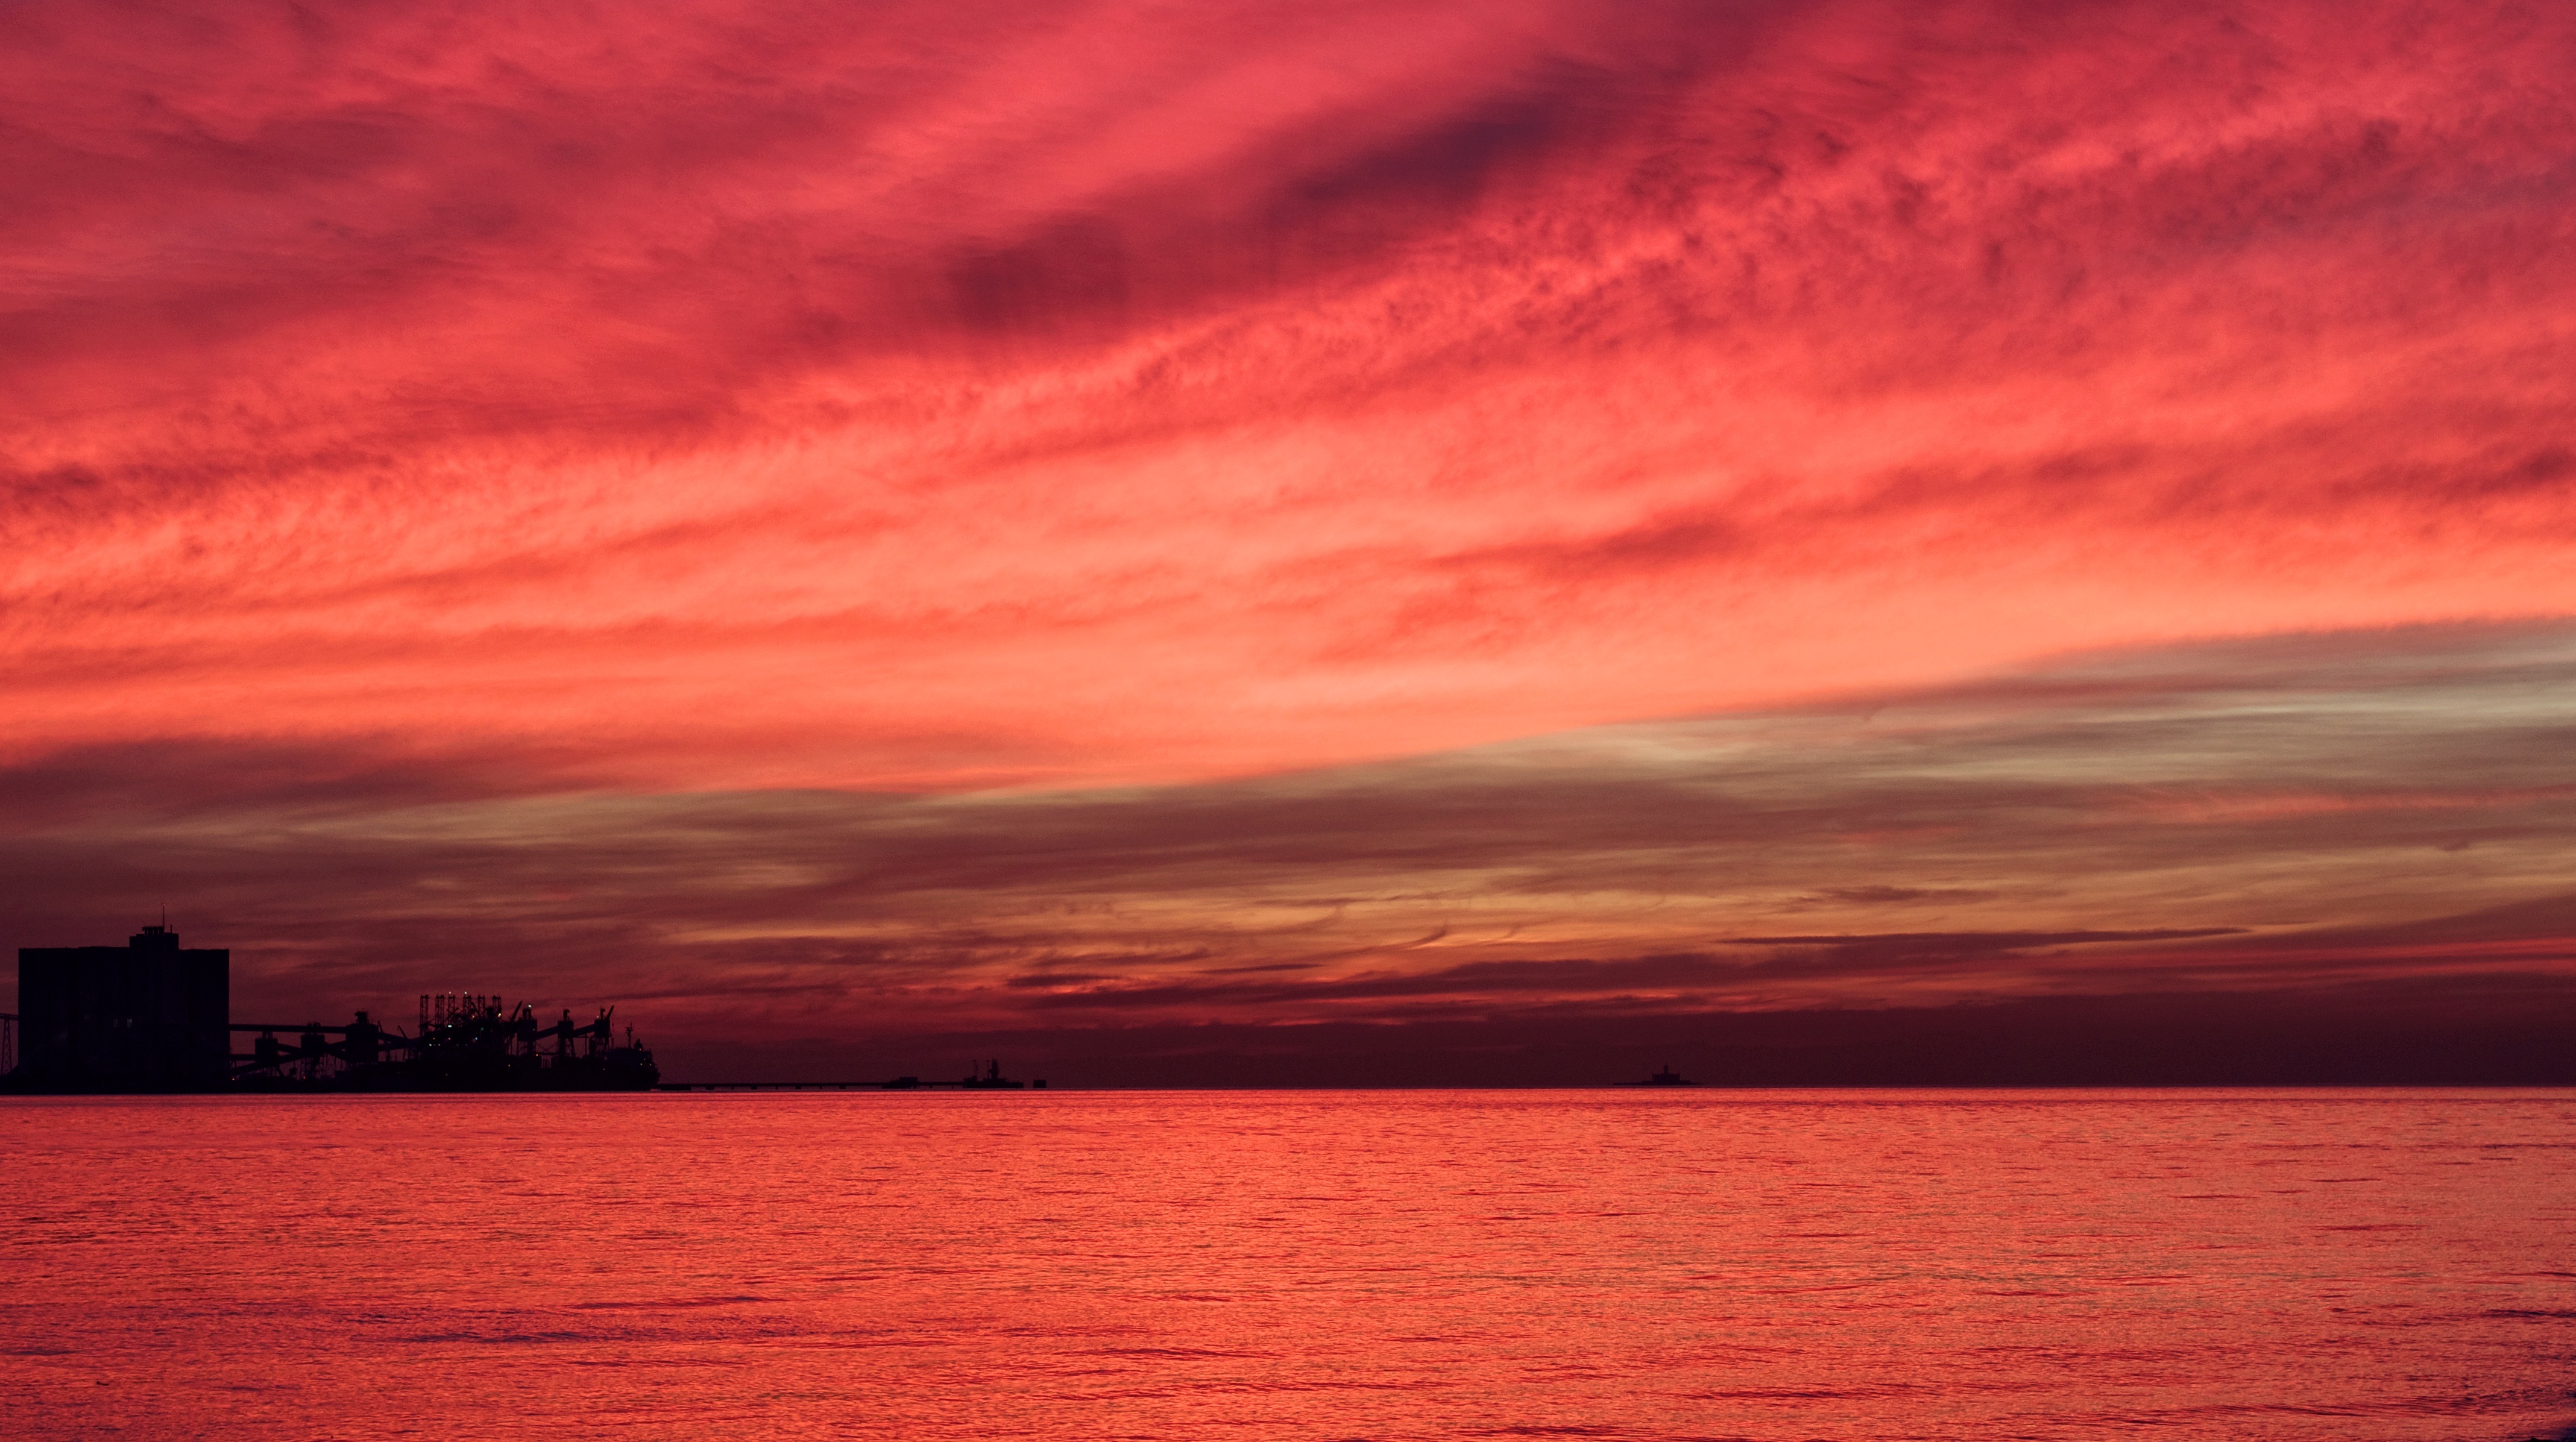
sea, ocean, horizon, cloud, sky, sunrise, sunset, morning, dawn, atmosphere, dusk, evening, red, afterglow, red sky at morning